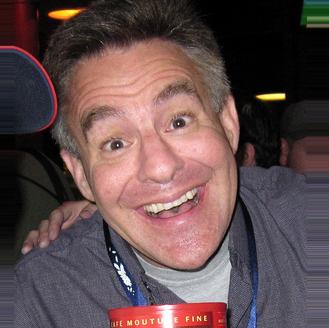
Age: 47